Reamer

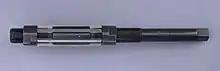
Adjustable hand reamer

An adjustable hand reamer can cover a small range of sizes. They are generally referenced by a letter which equates to a size range. The disposable blades slide along a tapered groove. The act of tightening and loosening the restraining nuts at each end varies the size that may be cut. The absence of any spiral in the flutes restricts them to light usage (minimal material removal per setting) as they have a tendency to chatter. They are also restricted to usage in unbroken holes. If a hole has an axial split along it, such as a split bush or a clamping hole, each straight tooth will in turn "drop" into the gap causing the other teeth to retract from their cutting position. This also gives rise to chatter marks and defeats the purpose of using the reamer to "size" a hole.